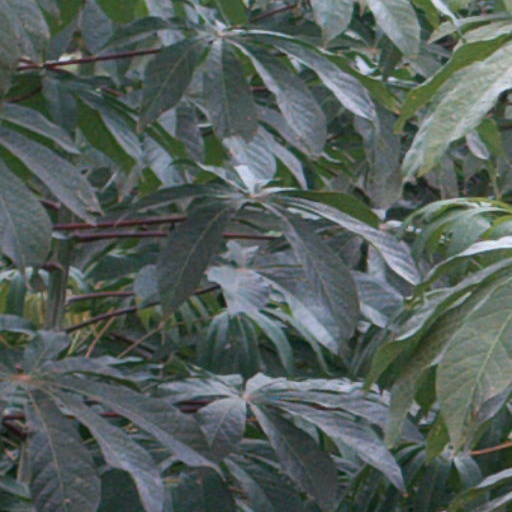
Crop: cassava